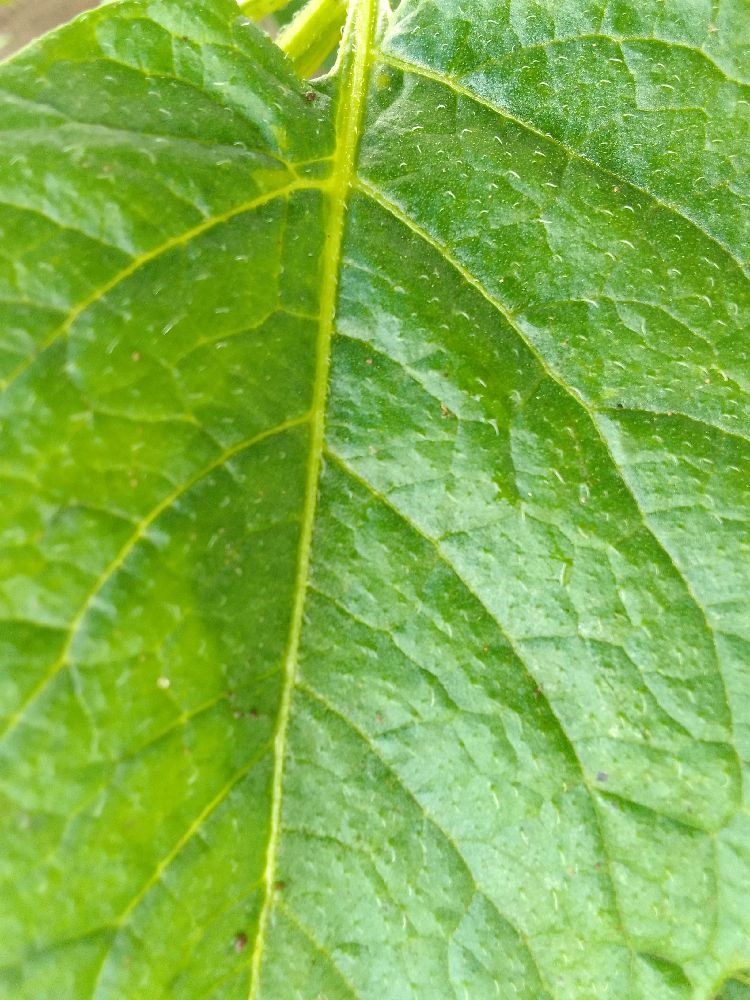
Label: Healthy